Warlock Moon

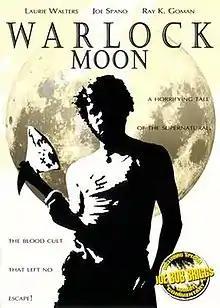
DVD cover

Warlock Moon is a 1973 American horror film written and directed by Bill Herbert and starring Laurie Walters, Joe Spano and Edna MacAfee.